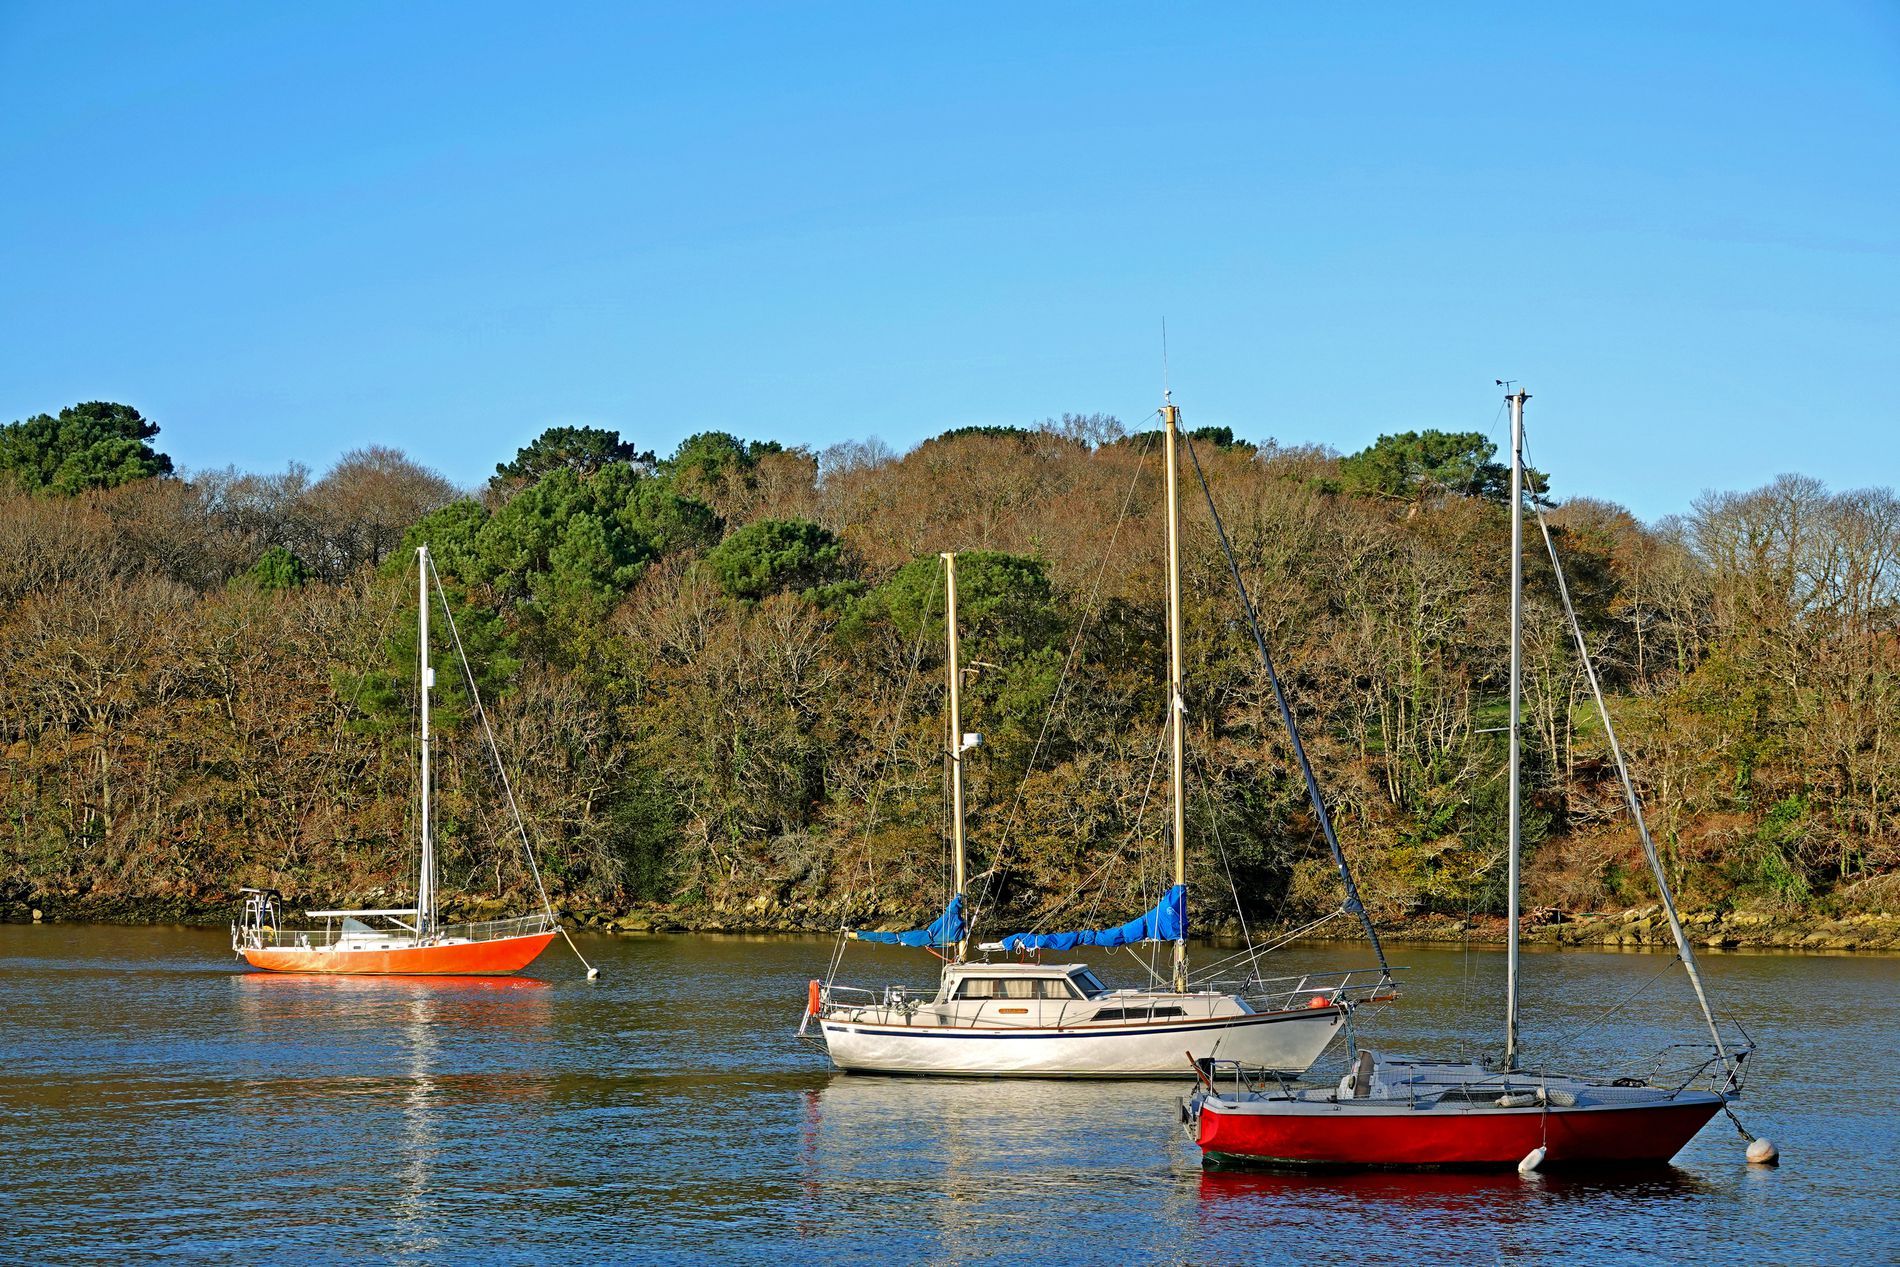
Three Sailboats in a Calm River
Three sailboats of different colors orange, white, red are anchored in a calm river as their buoy appears floating in the water. The background features a dense forest with mixed green and dry trees. The sky is clear and bright blue.
Wide-angle shot captures three sailboats floating on a still water reflecting the sunlight. The dense forest in the background suggest autumn setting. The clear blue sky and the warm natural light adds peaceful atmosphere to the scene.
Labels: Boat, Sailboat, Transportation, Vehicle, Water, Waterfront, Watercraft, Harbor, Pier, Person, Yacht, Port, Outdoors, Nature, Marina, Boating, Leisure Activities, Sport, Water Sports, Scenery, Buoy, Sky, River, Forest
Camera: SONY DSC-RX10M4
Aperture: F4
Exposure: 1/500 sec
ISO: 100
Focal length: 28.9 mm